Temple

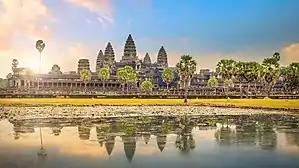
The 12th-century Angkor Wat temple complex in Cambodia is the largest religious structure in the world and is dedicated to the Hindu deity Vishnu.

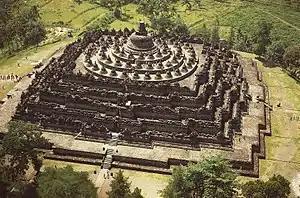
Borobudur temple, the largest Buddhist temple in the world, located in Central Java, Indonesia.

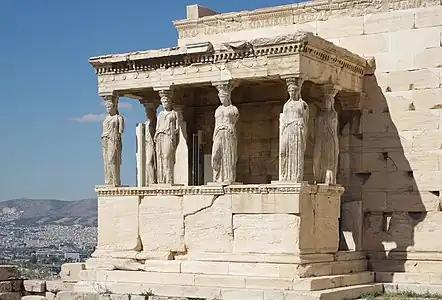
The Erechtheion in Athens, Greece, is associated with some of the most ancient and holy relics of the Athenians, such as the Palladion, a "xoanon" of Athena Polias

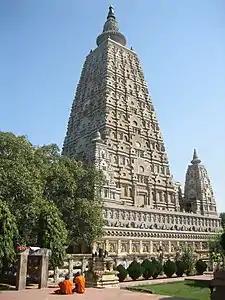
Mahabodhi temple, Bihar, India

A temple (from the Latin ) is a place of worship, a building used for spiritual rituals and activities such as prayer and sacrifice. By convention, the specially built places of worship of some religions are commonly called "temples" in English, while those of other religions are not, even though they fulfill very similar functions.